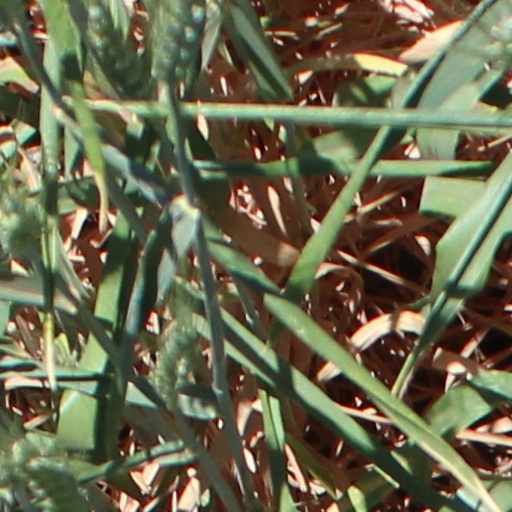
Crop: wheat